Canonic Variations on "Vom Himmel hoch da komm' ich her"

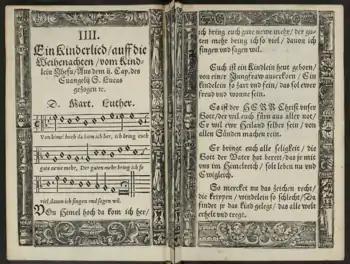

The Canonic Variations are based on the Christmas Hymn "Vom Himmel hoch, da komm ich her", for which text and melody, both by Martin Luther, were published in 1539: